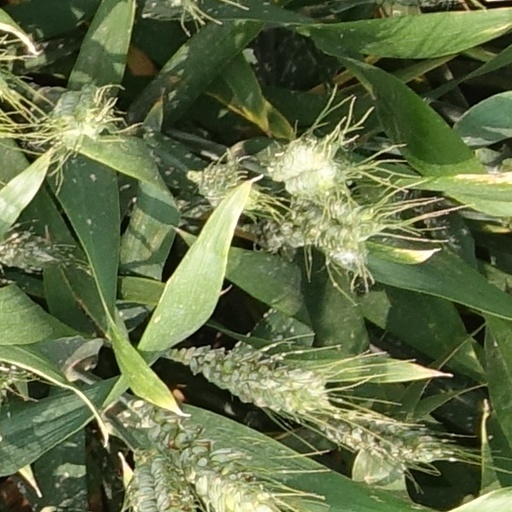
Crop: wheat